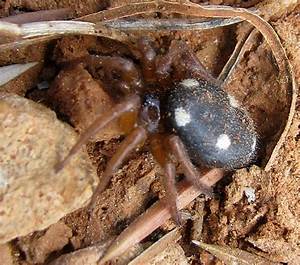
Label: ragno